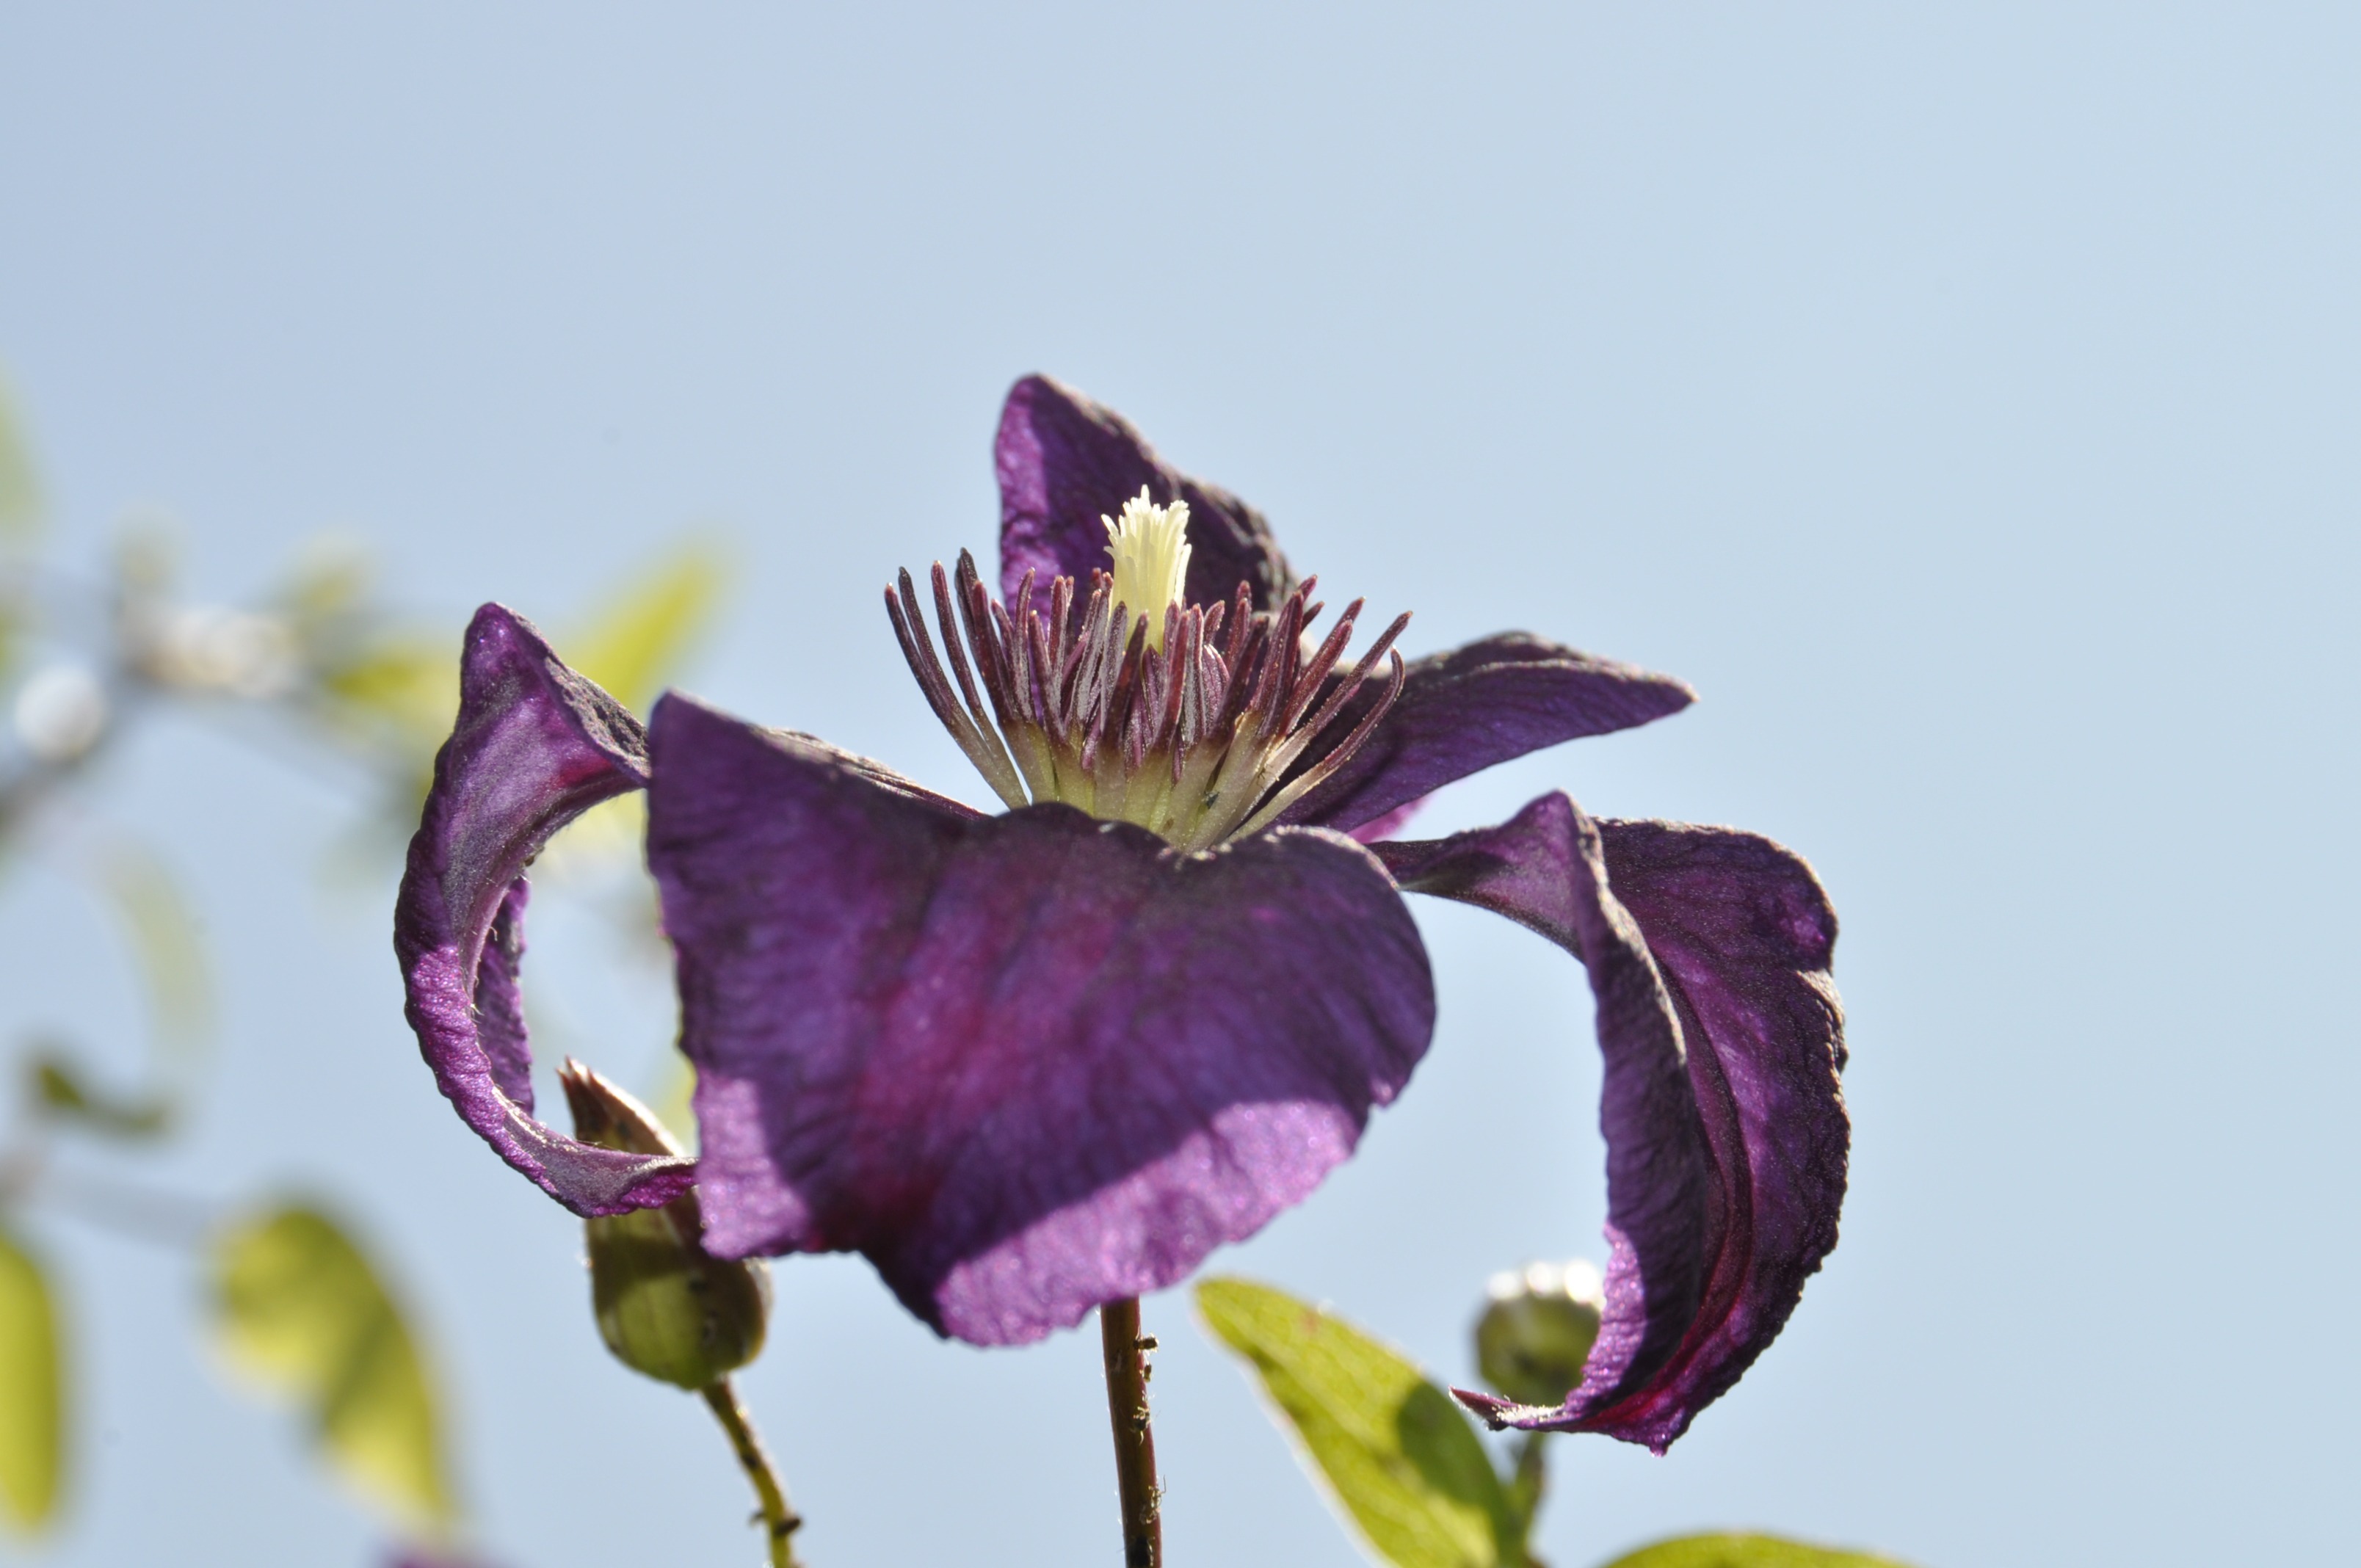
blossom, plant, flower, purple, petal, bloom, botany, flora, wildflower, close up, eye, clematis, purple flower, macro photography, flowering plant, plant stem, land plant, violet family, anna lina artline, petra s hner